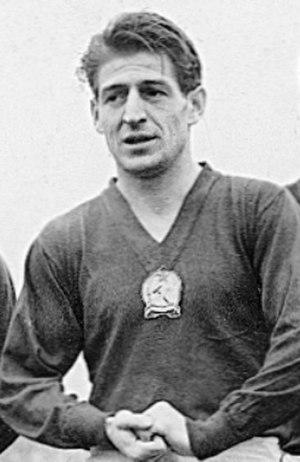
Zoltán Czibor, né le 23 août 1929 à Kaposvár et mort le 1ᵉʳ septembre 1997 à Gyor, est un footballeur hongrois.